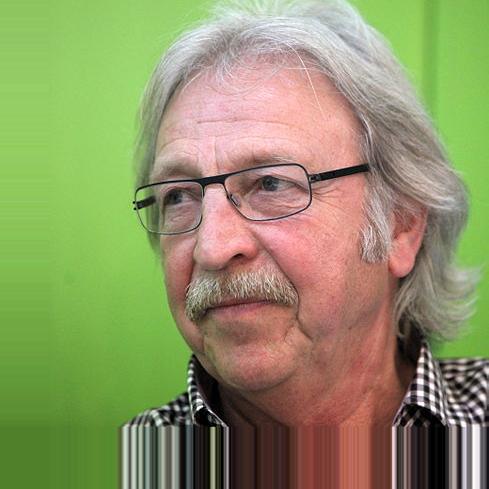
Age: 70